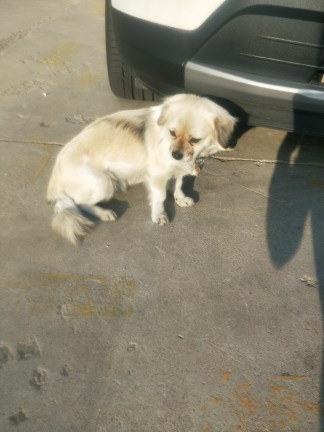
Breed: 3336-n000121-chinese_rural_dog